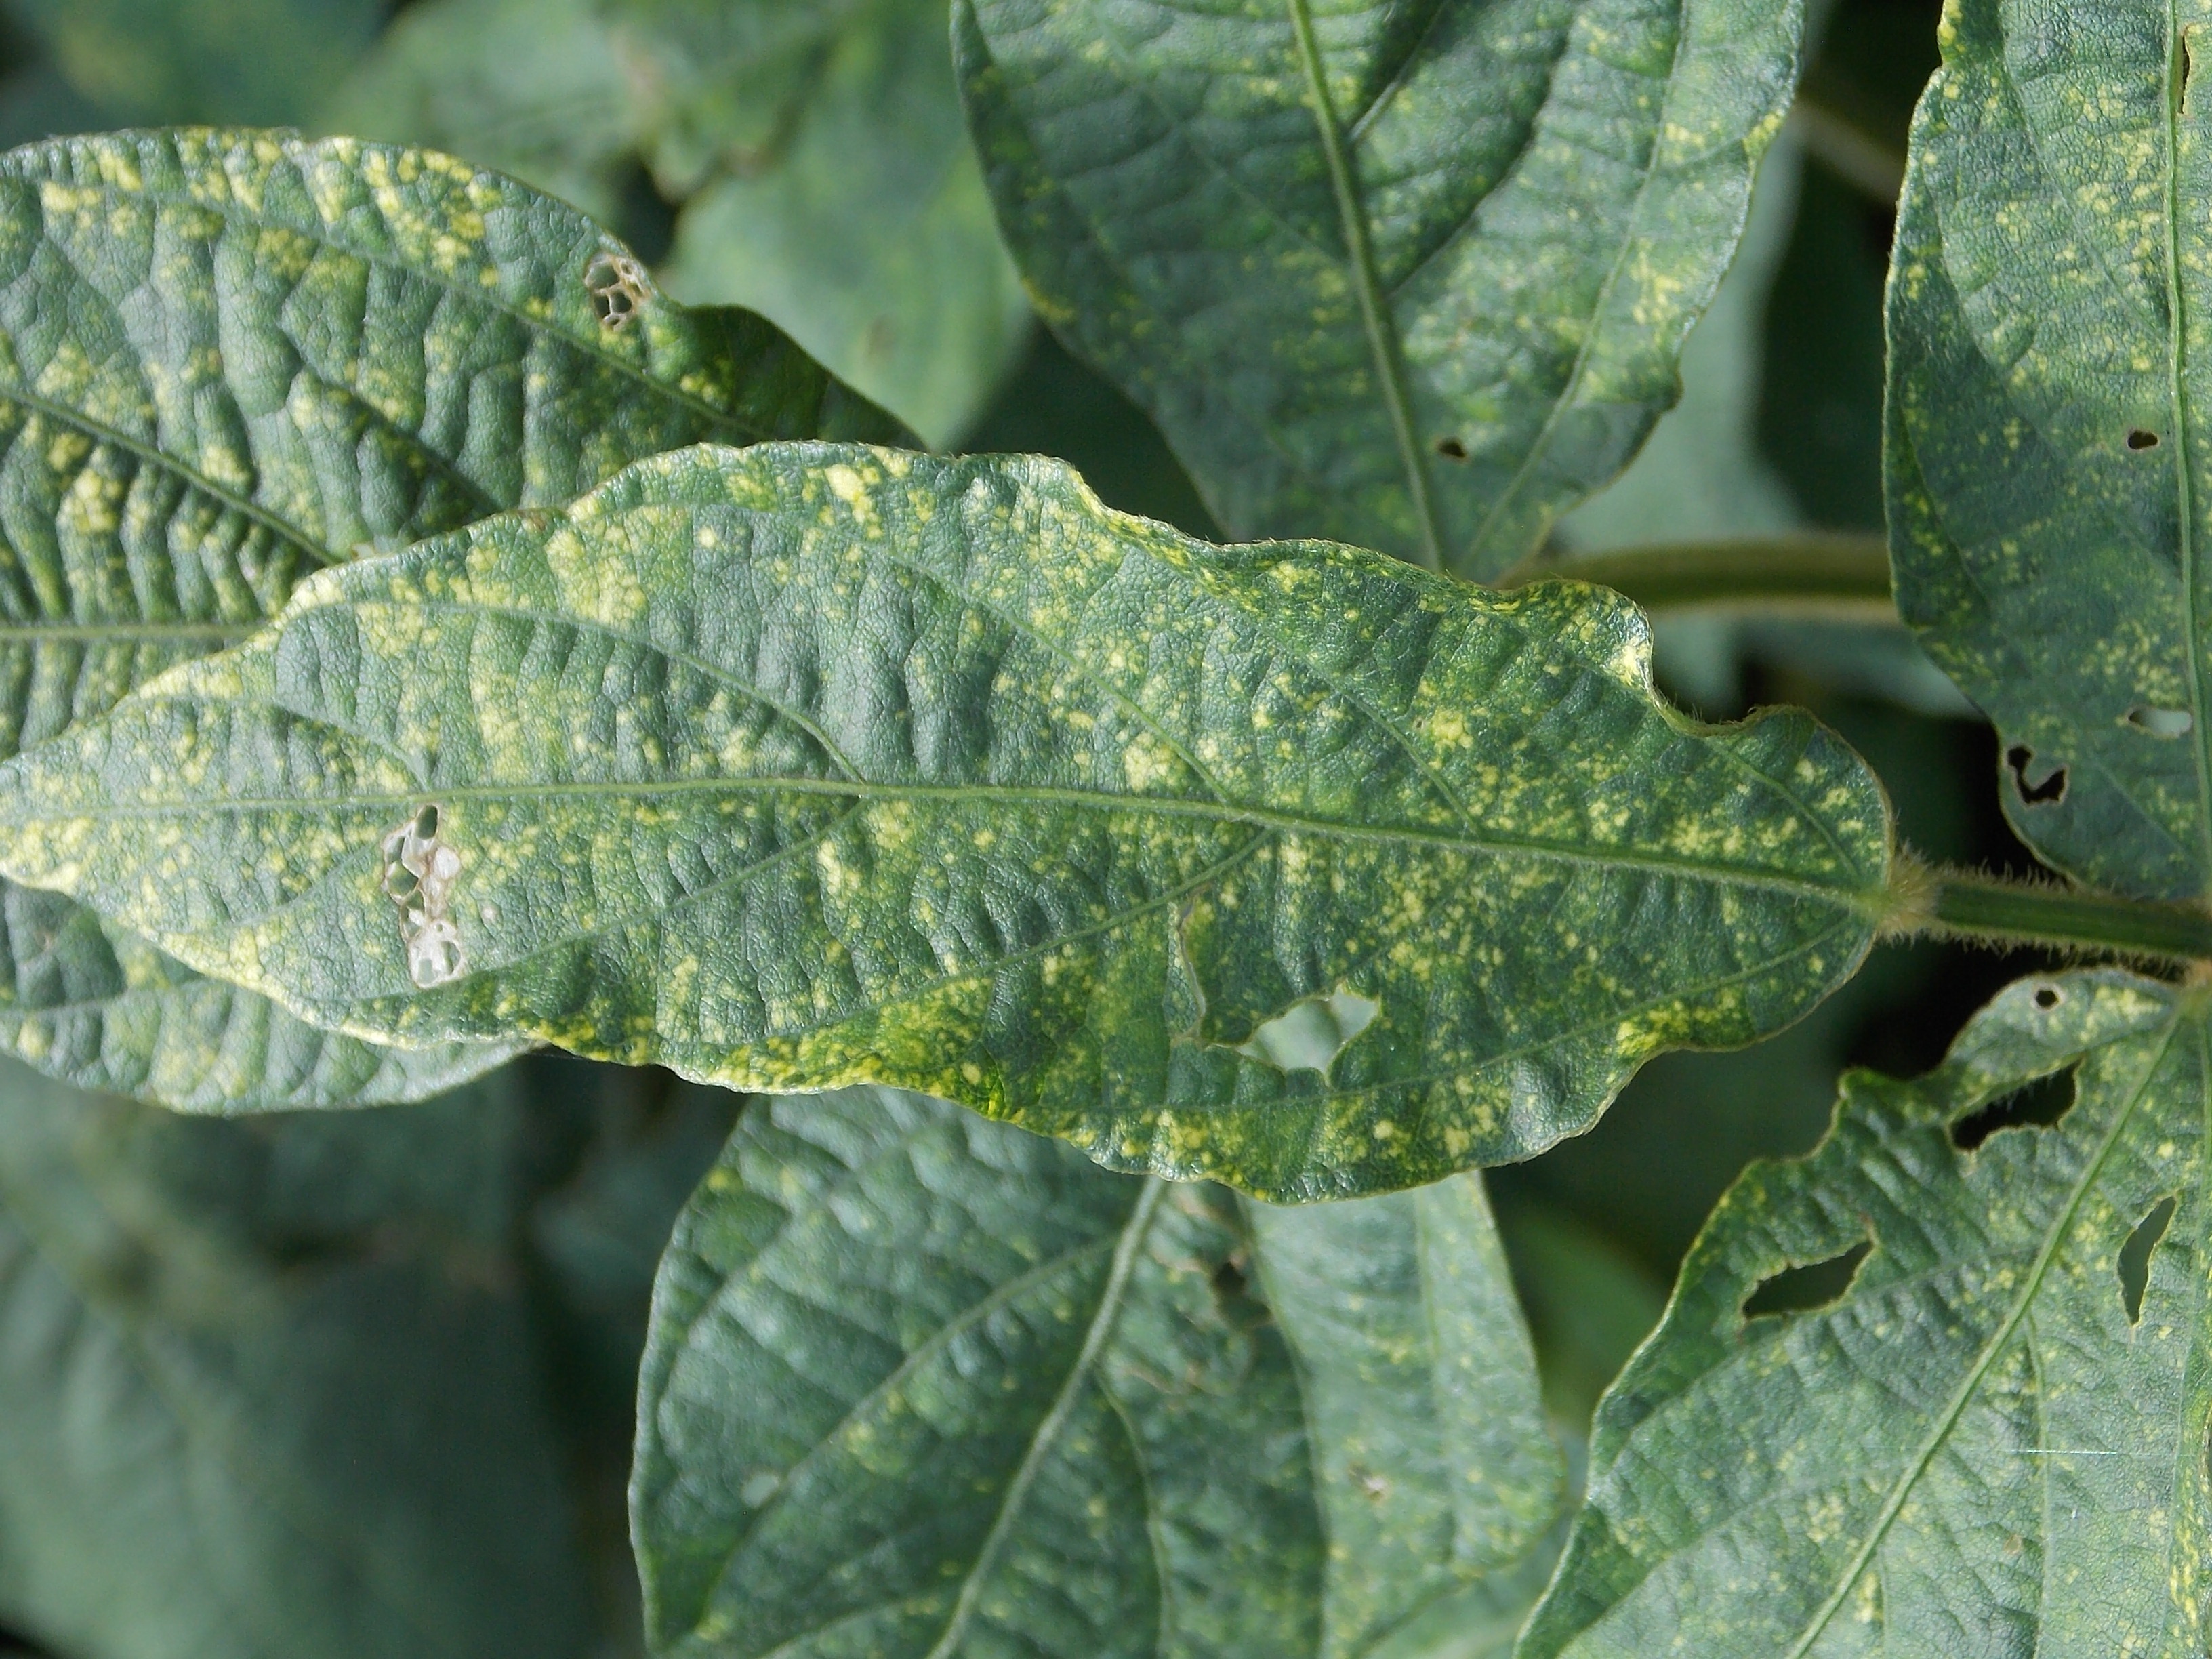
Label: Disease